Puig Aubert

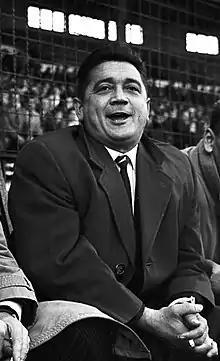
Puig Aubert in 1960.

After his retirement from the game professionally at the end of the 1960 season Aubert worked simultaneously as a commercial employee for the Paul Ricard company while also ironically acting as a trainer for AS Carcassonne working with the junior level teams. In 1969 Aubert was selected to lead the French national team selection committee a position he held for the next decade.